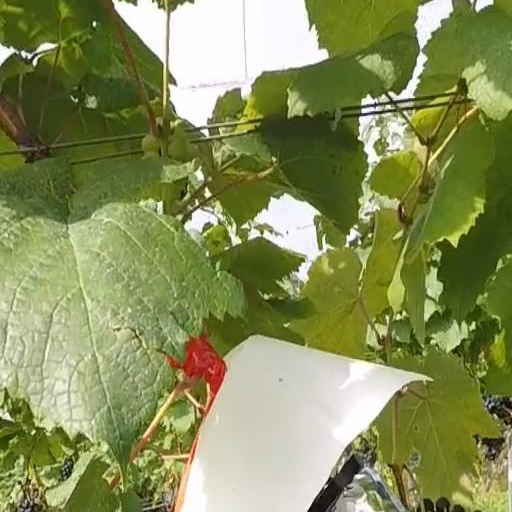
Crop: grape